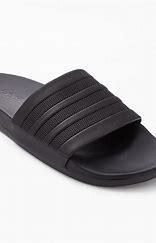
Brand: Adidas
Model: Adilette Comfort